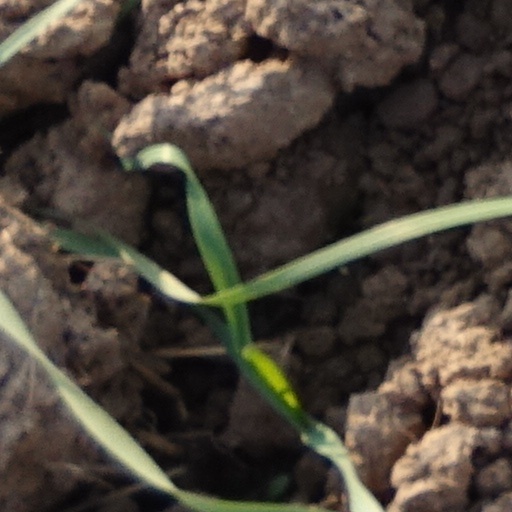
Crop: wheat